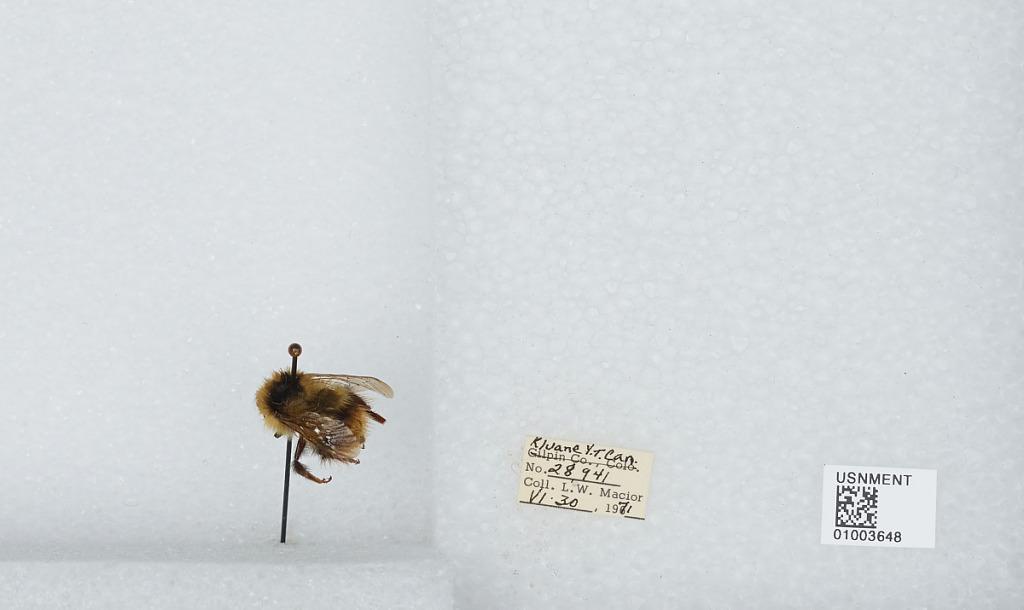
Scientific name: Bombus (Pyrobombus) frigidus Smith
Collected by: L. Macior
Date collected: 1971-6-30
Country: Canada
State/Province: Yukon Territory
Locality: Kluane
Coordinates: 60.75, -139.5